HESA Ababil

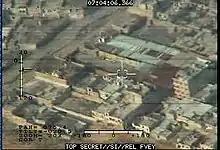
The Ababil-3 can collect real-time video.

The Ababil-3 is a complete redesign of the Ababil with an improved airframe used solely for surveillance: it carries better equipment and can stay aloft for longer. Some sources also designate the Ababil-3 as the Ababil-III. The Ababil-3 is thought to be based on the South African Denel Dynamics Seeker, and possibly the Seeker-2D model in particular. It is more widely exported than the Ababil-2, and is known to have entered production by 2008, with specific parts manufactured by 2006. It was officially unveiled in 2010.